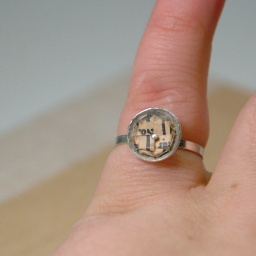
A simple sterling silver ring with a cup in which rests a woven paper bead made from from recycled paper.